Environmental health

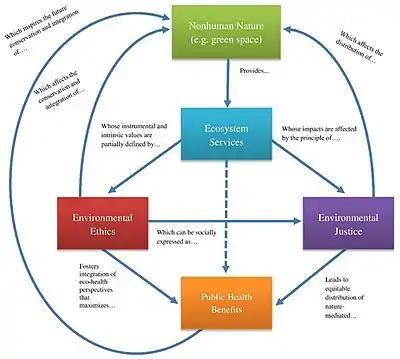
Conceptual map illustrating the connections among nonhuman nature, ecosystem services, environmental ethics, environmental justice, and public health

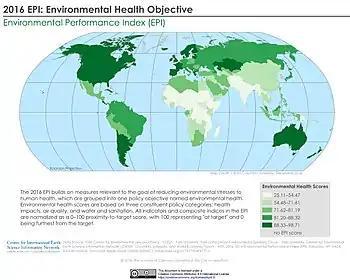
Environmental health indicator (2016). It consists of three categories: health impacts, air quality, and water and sanitation. The health impacts category includes the environmental risk exposure indicator.

Environmental health is the branch of public health concerned with all aspects of the natural and built environment affecting human health. To effectively control factors that may affect health, the requirements for a healthy environment must be determined. The major sub-disciplines of environmental health are environmental science, toxicology, environmental epidemiology, and environmental and occupational medicine.